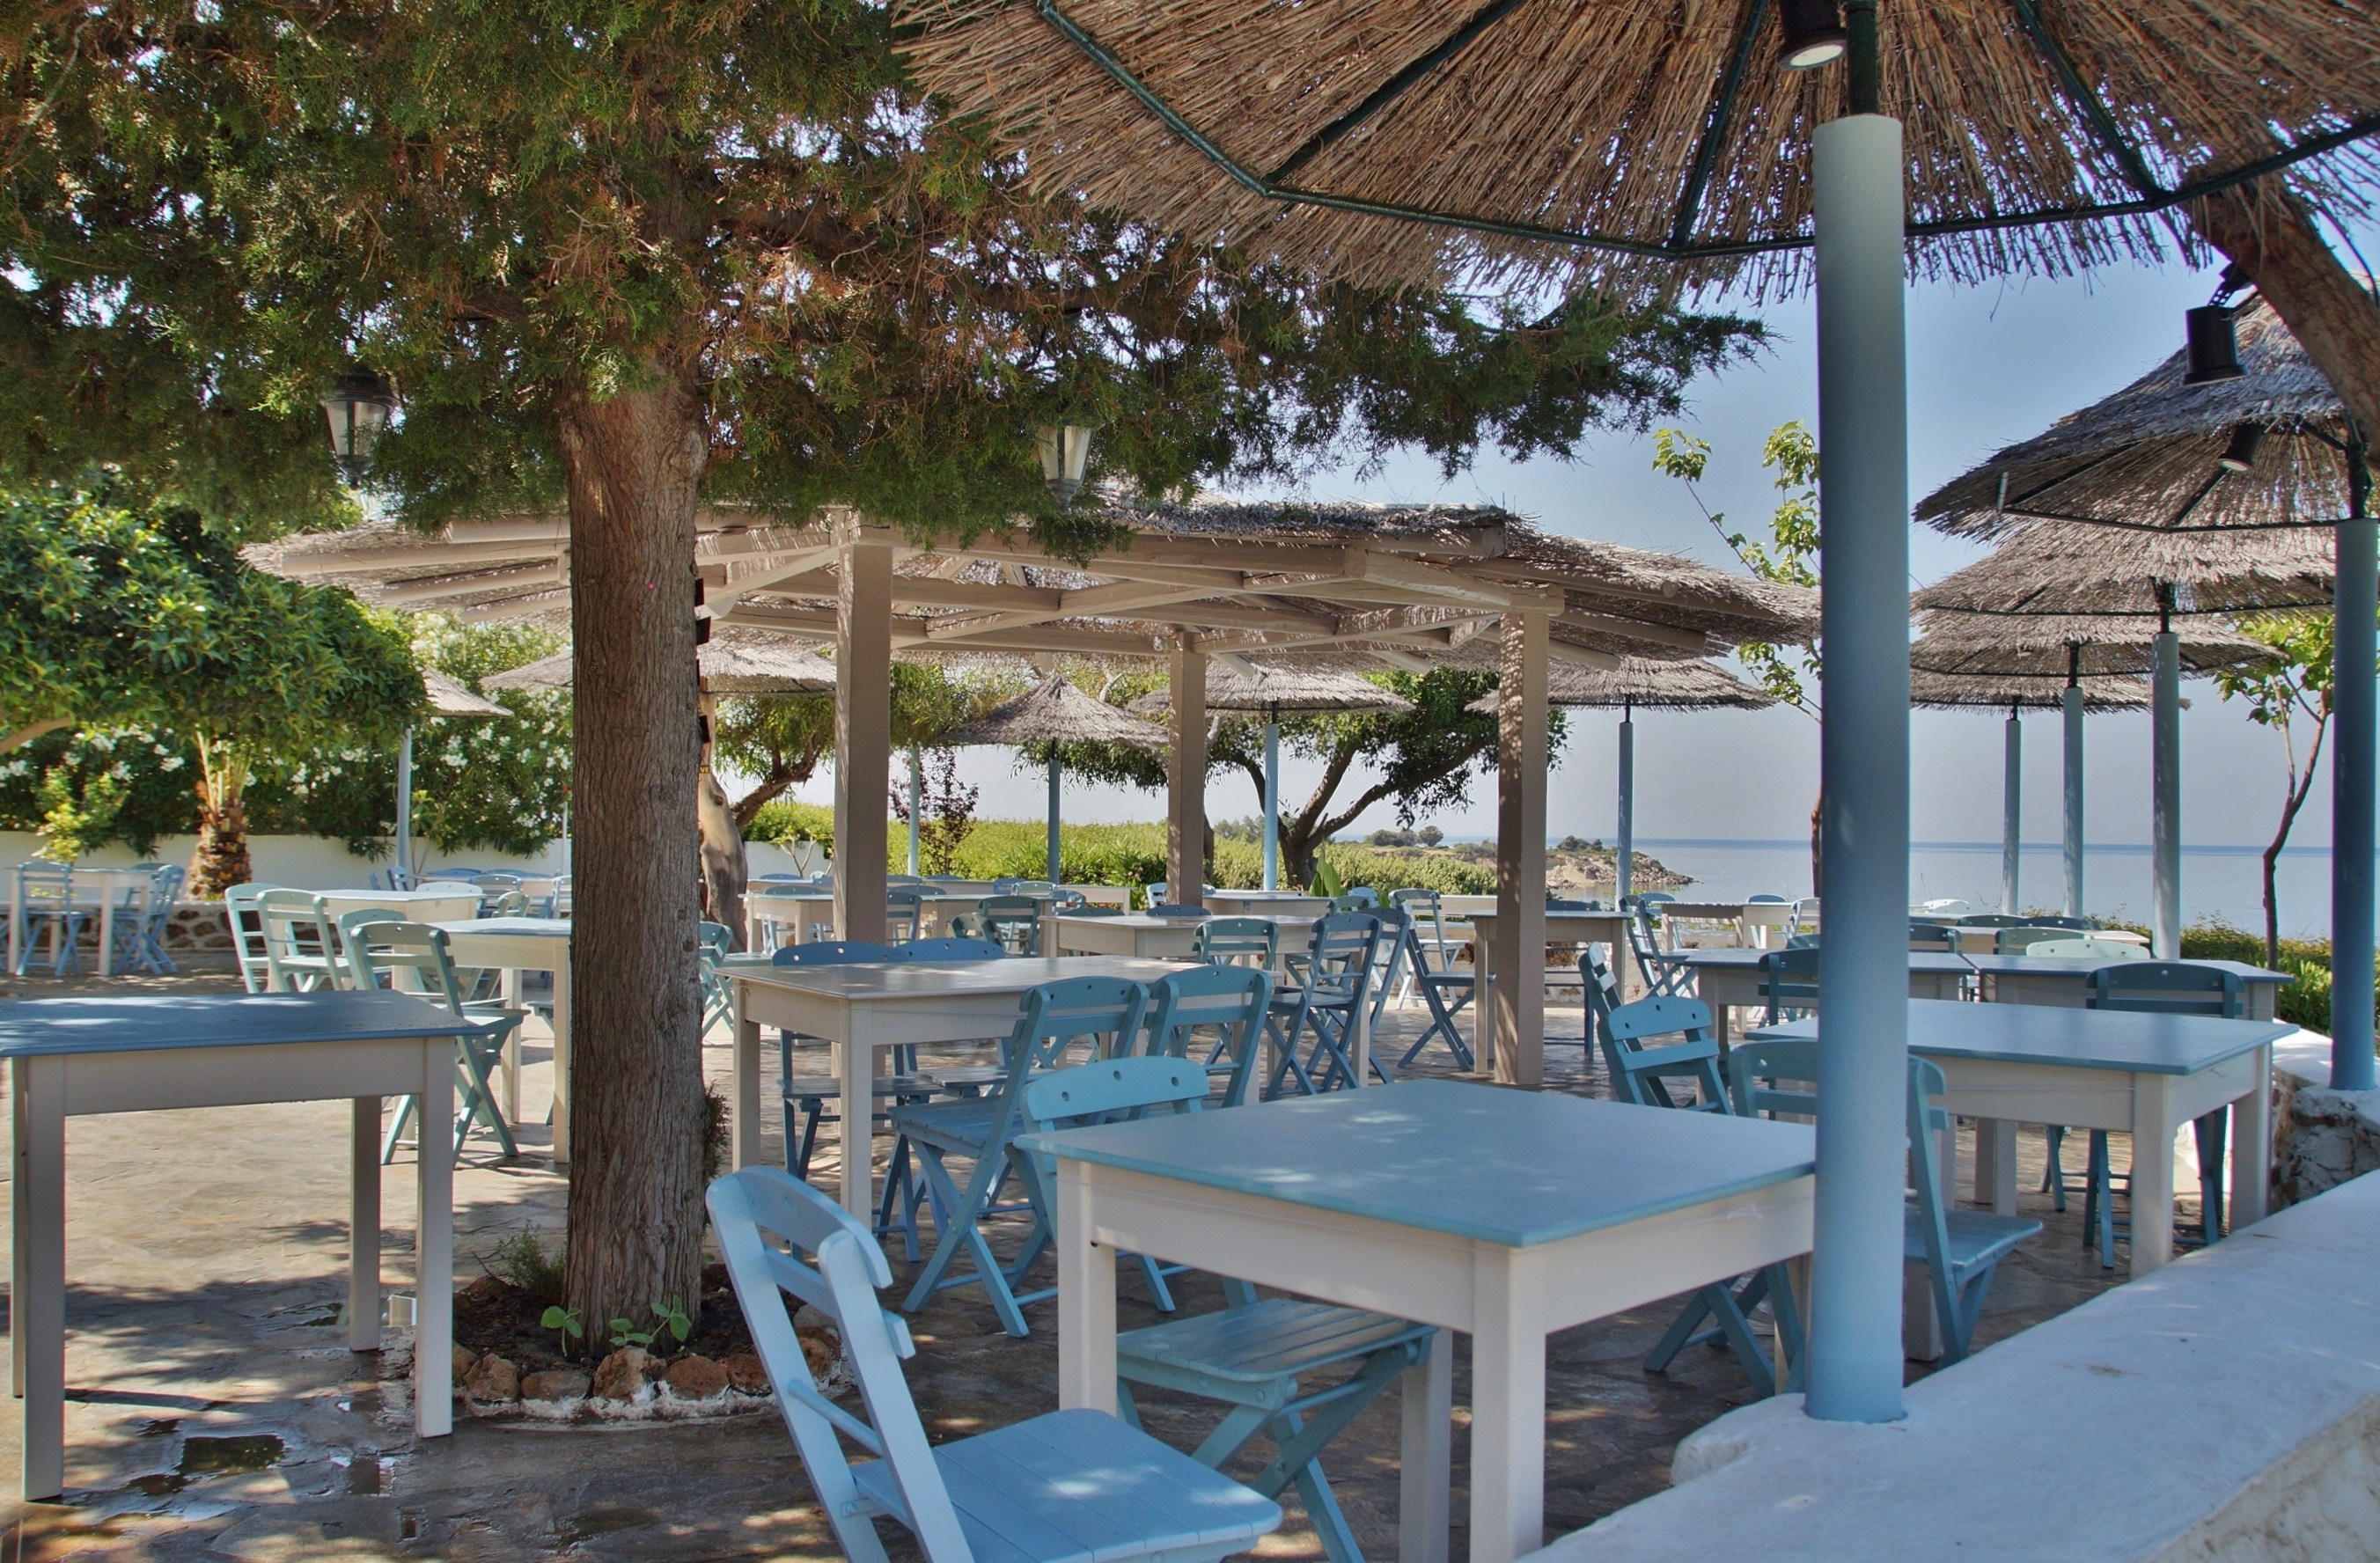
beach, villa, chair, restaurant, vacation, swimming pool, property, garden, leisure, resort, holidays, refreshment, tables, estate, real estate